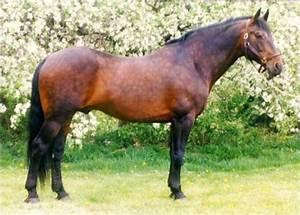
horse